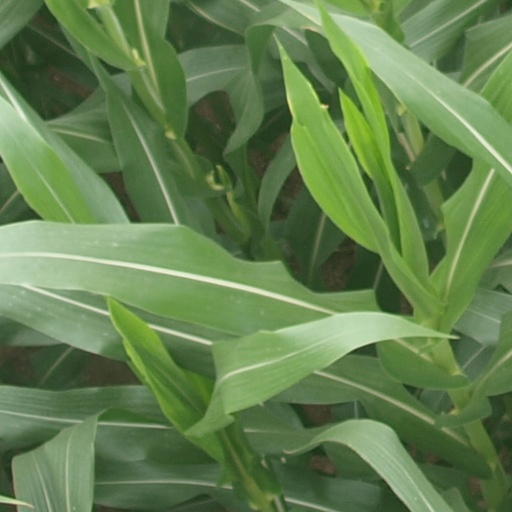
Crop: maize; corn